Padayani (film)

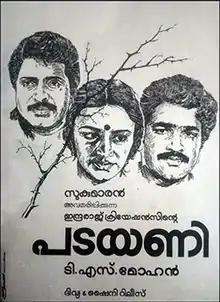
Promotional poster

Padayani is a 1986 Indian Malayalam-language thriller film written and directed by T. S. Mohan and produced by Sukumaran. It stars Mammootty, Mohanlal, Master.Indrajith, Shobhana and Devan. The film features music composed by A. T. Ummer. Sudhakaran, Ramesh and Rajasekharan are long-lost friends, who reunite to take revenge against the evildoer in their lives. The film was the debut of Indrajith Sukumaran, who plays the younger version of Ramesh (Mohanlal).